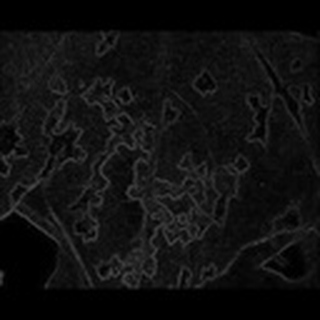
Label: cotton_bacterial_blight